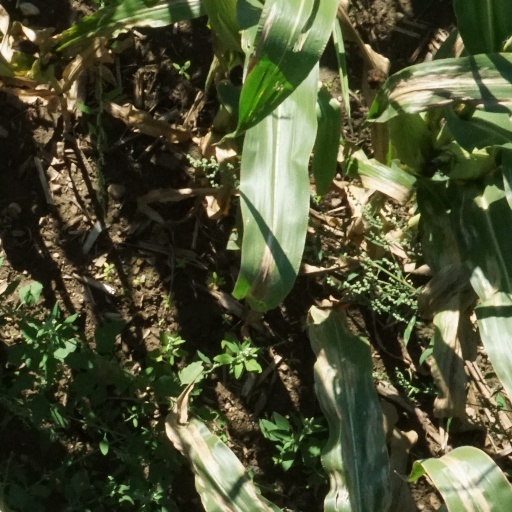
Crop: maize; corn